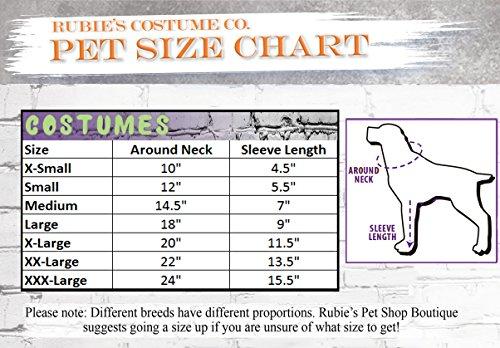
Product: Rubies Costume Star Wars Collection Pet Costume, Princess Leia
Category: Pet Supplies | Dogs | Apparel & Accessories | Costumes
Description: White pet costume dress with attached foam arms; brown headpiece with signature Leia buns.
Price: $18.86
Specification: Product Dimensions:         11 x 4 x 17 inches ; 3.52 ounces    |Shipping Weight: 5.6 ounces (View shipping rates and policies)|Domestic Shipping: Item can be shipped within U.S.|International Shipping: This item can be shipped to select countries outside of the U.S.  Learn More|ASIN: B00CN7VCTG|Item model number: 887894 M|    #812    in Dog Costumes